The Duke of Edinburgh's Award

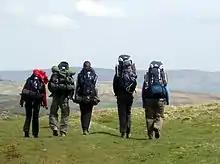
A Duke of Edinburgh group on their expedition in 2008.

The first Duke of Edinburgh's Award ceremony was held in the United Kingdom in 1956. Participation in DofE programmes and the number of awards achieved has grown every year since 1956. Young people take part in Duke of Edinburgh's Award programmes run in designated DofE centres – including schools, youth clubs, Air cadets, Army Cadets and businesses – throughout the country. Over 6 million people have taken part in the DofE since 1956 (8 million worldwide). The Duke of Edinburgh's Award is a member of the National Council for Voluntary Youth Services (NCVYS). In 2009, the old system of keeping track of progress through paper Record Books was replaced by the introduction of a major new online system – "e"DofE. Participants use this system to track their progress, while Leaders use it to oversee participants' progress.